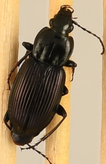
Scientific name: Pterostichus trinarius
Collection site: Blandy Experimental Farm NEON (BLAN), plot BLAN_009